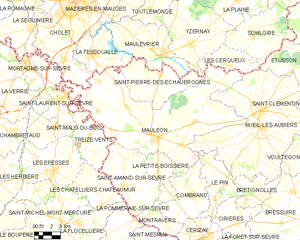
Carte des communes françaises Mauléon